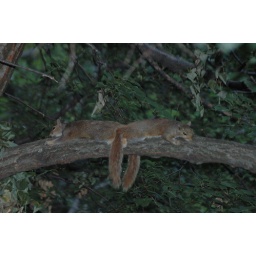
These two squirrels decided to take a tandem nap in the tree right outside our bathroom window.